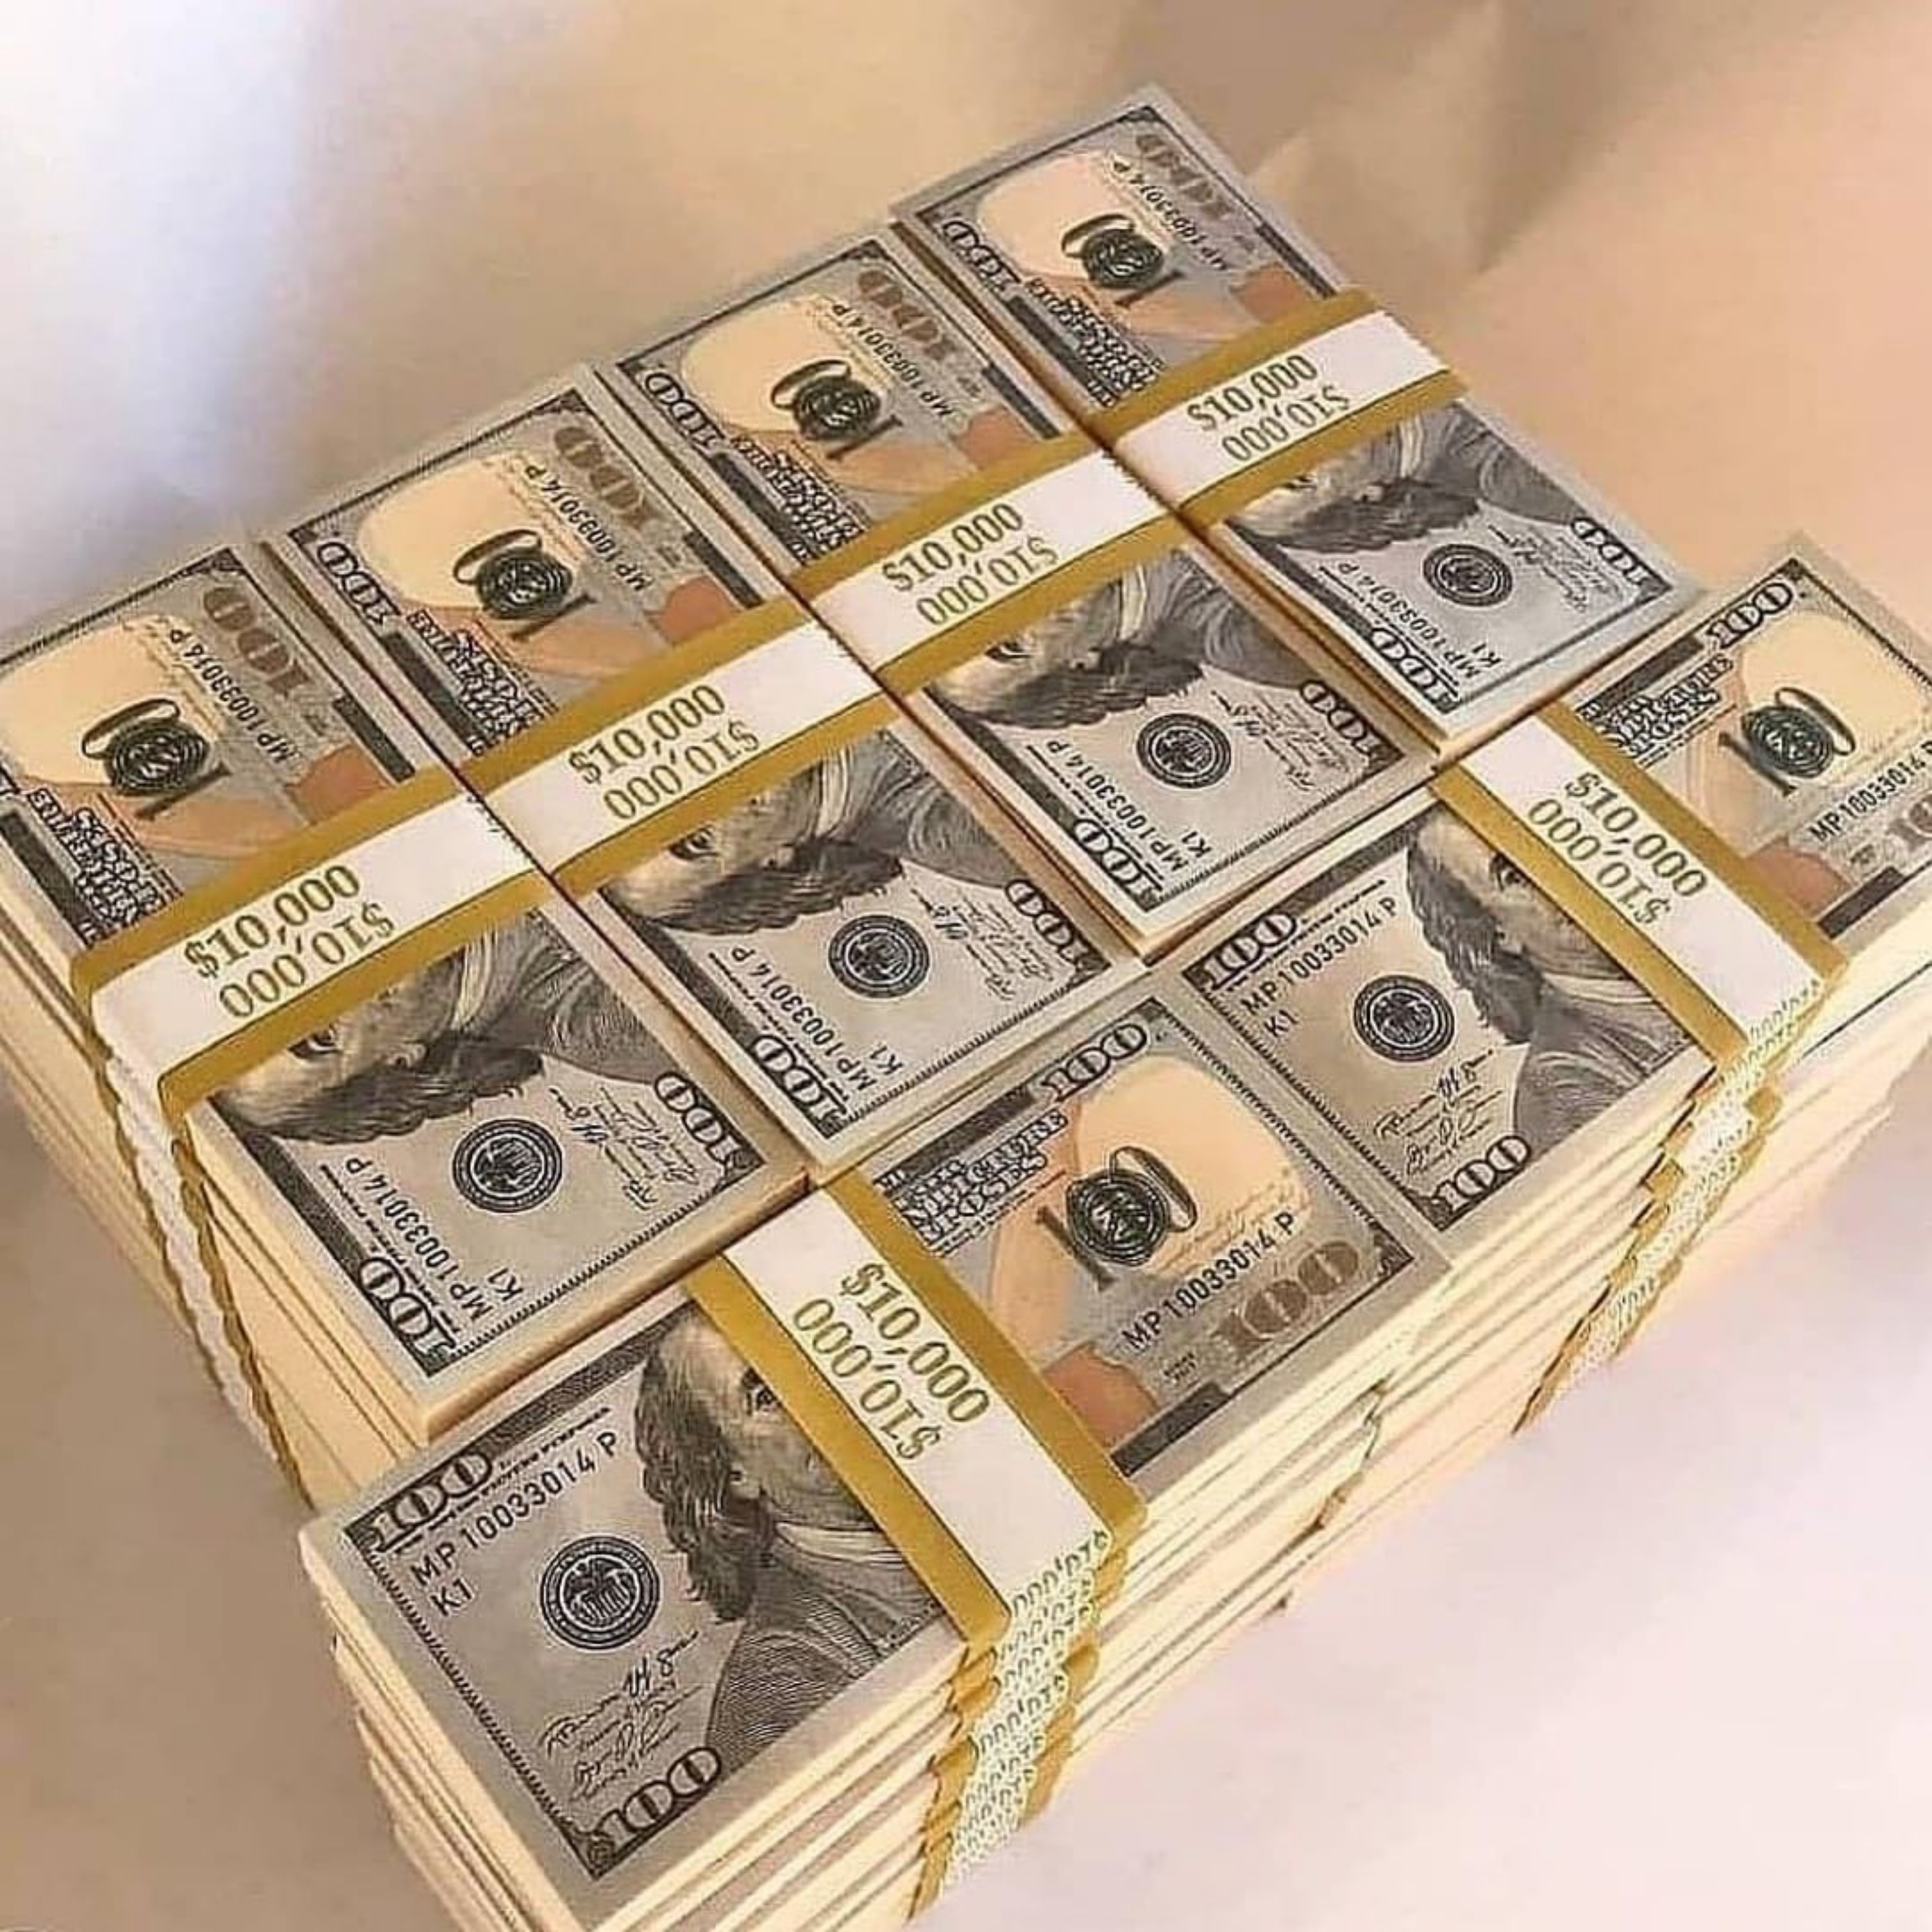
money, saving, publication, dollar, banknote, currency, font, cash, money handling, games, metal, paper, recreation, paper product, wood, art, illustration, collection